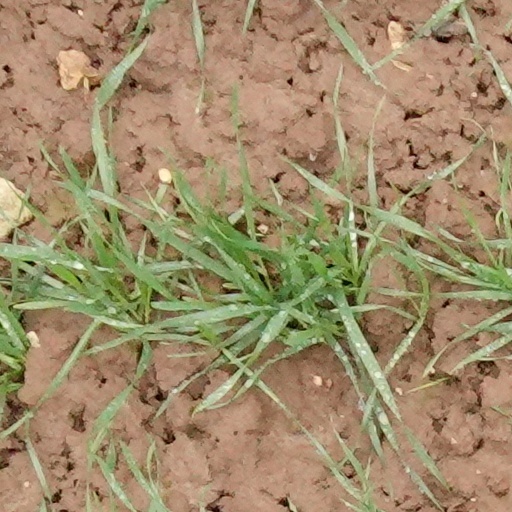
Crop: wheat